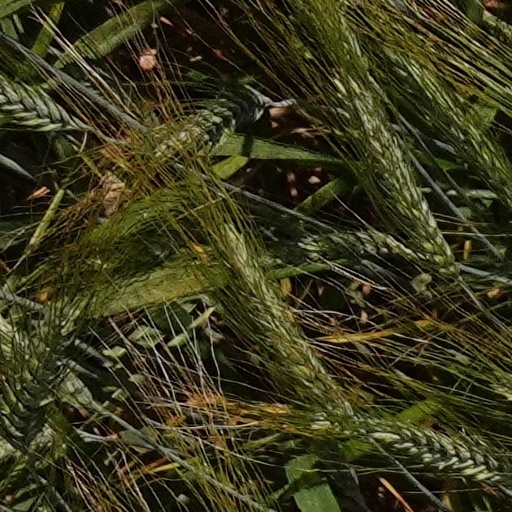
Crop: wheat